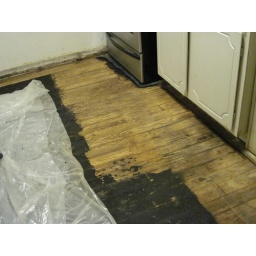
in front of the sink and stove